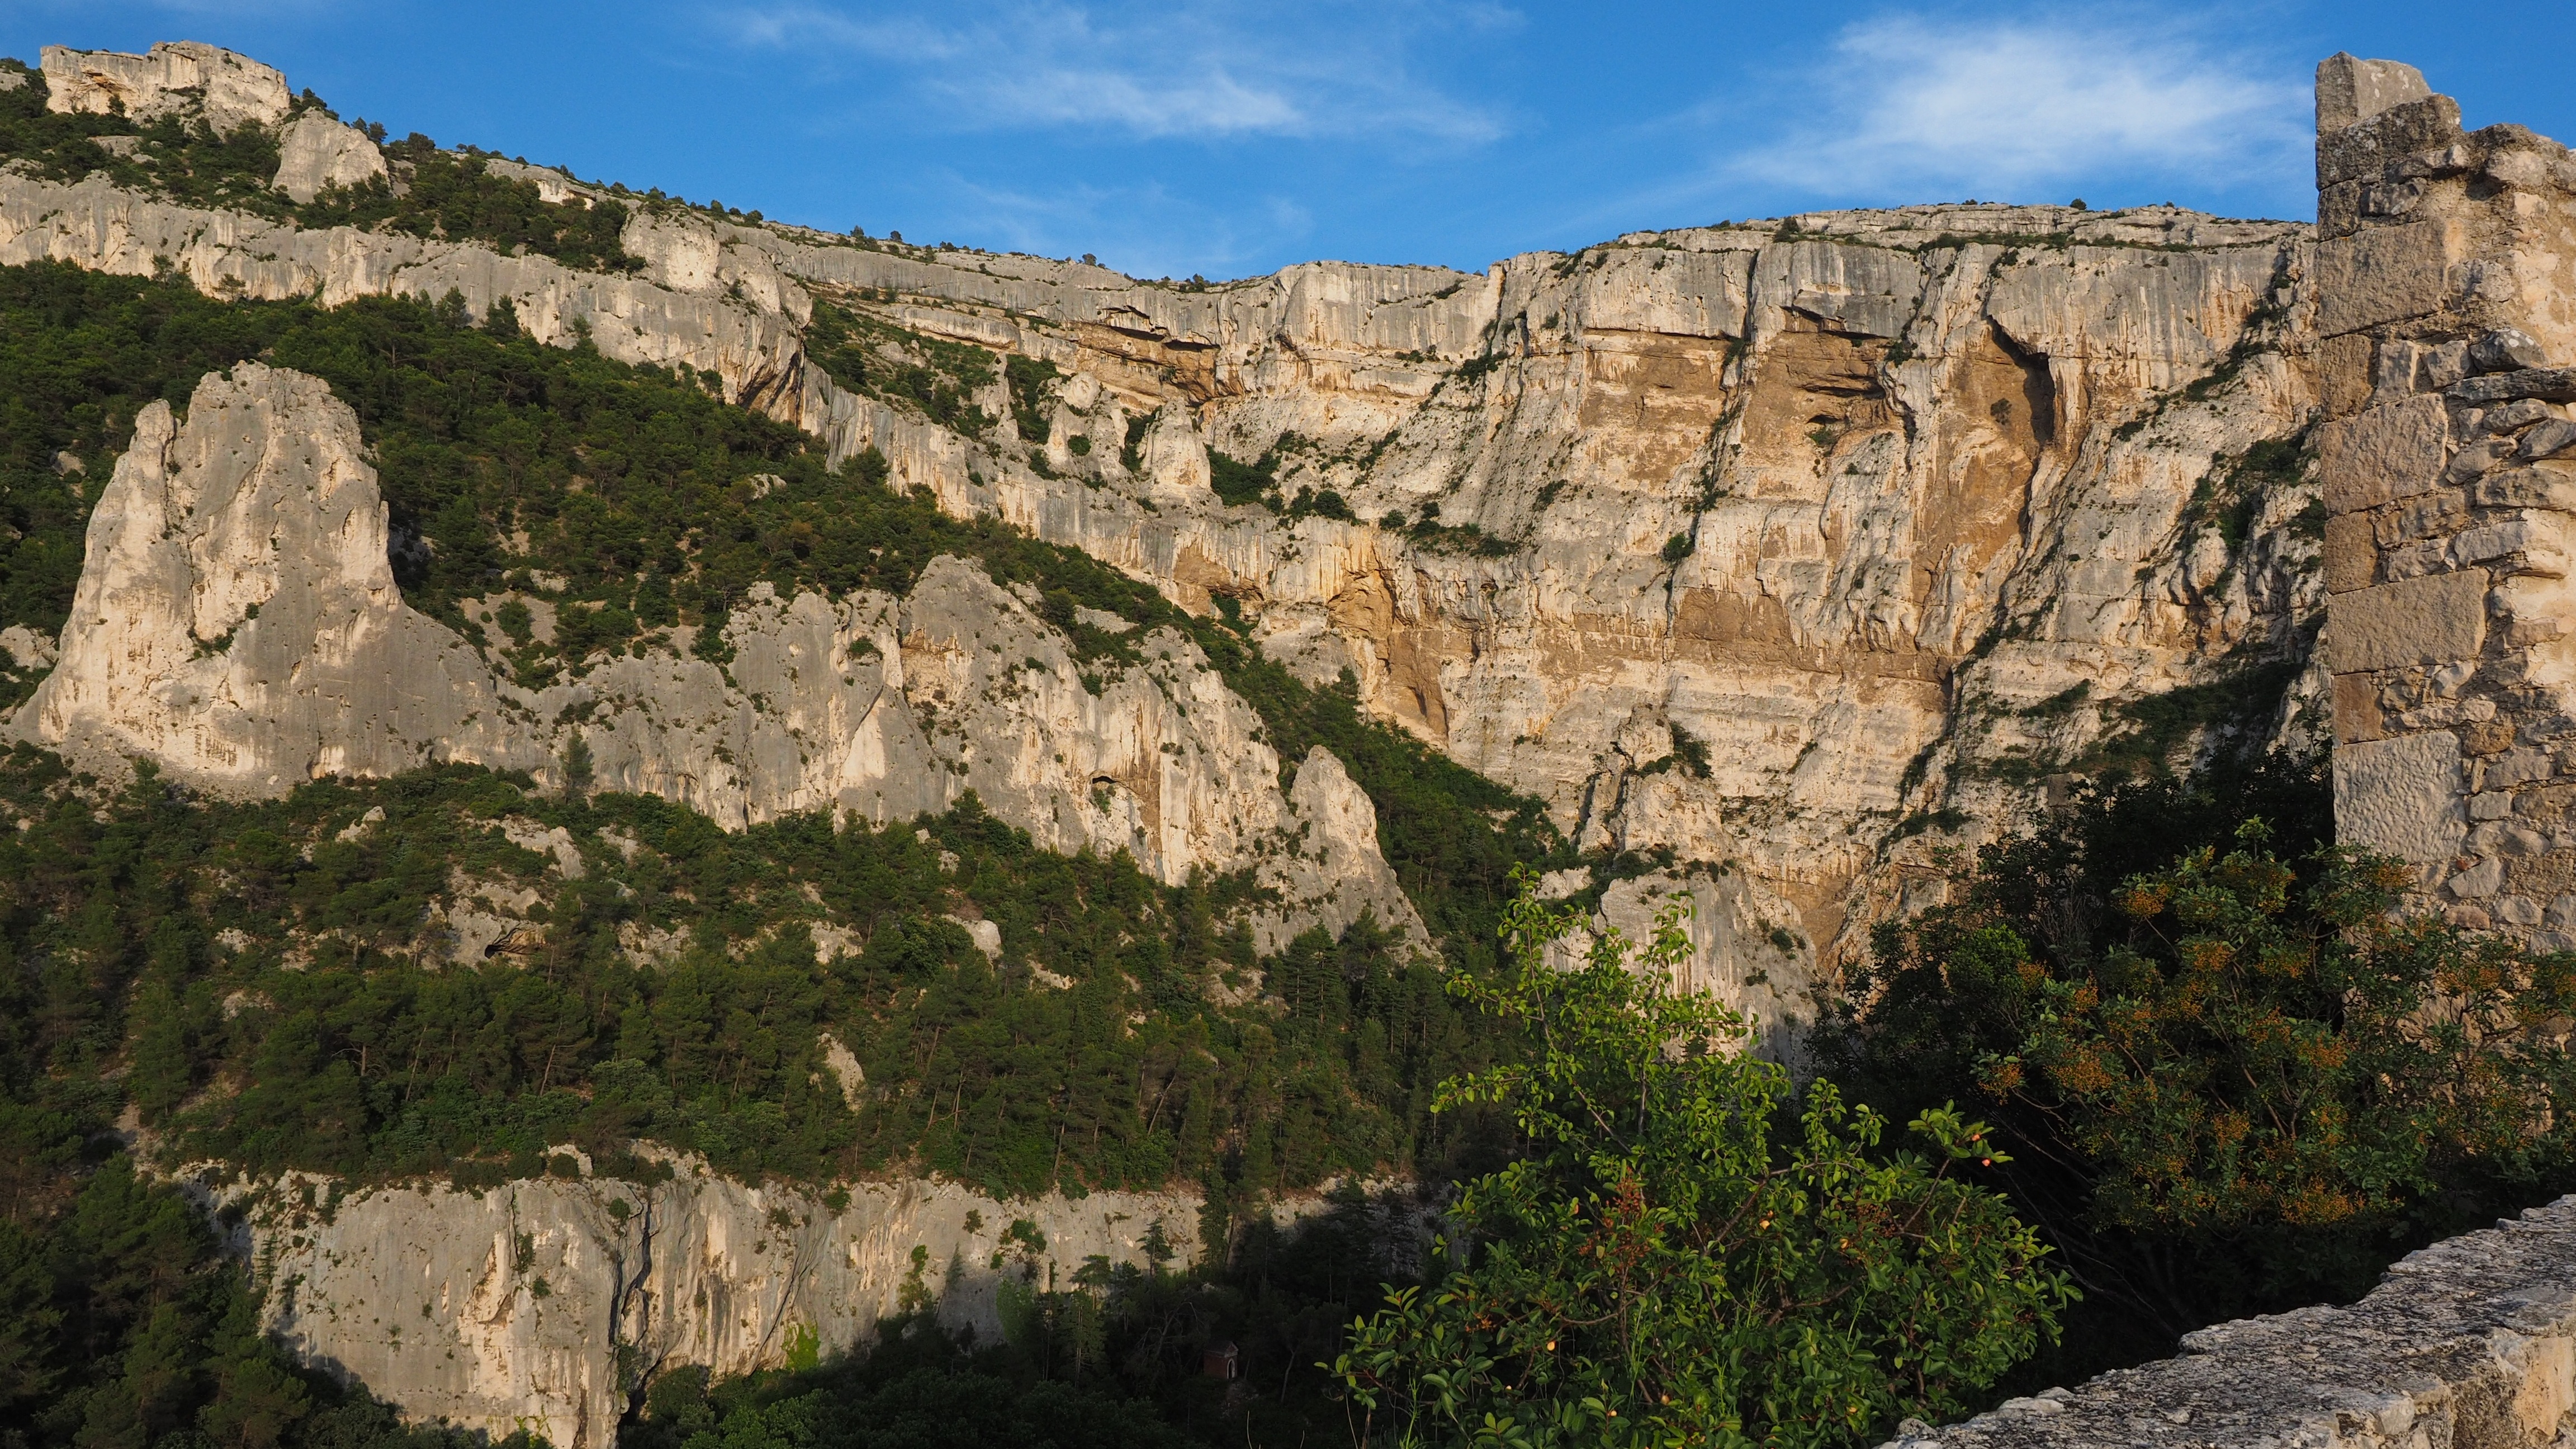
rock, mountain, trail, valley, formation, cliff, france, park, castle, gorge, canyon, ruin, terrain, national park, geology, badlands, ravine, plateau, escarpment, provence, wadi, landform, burgruine, fontaine de vaucluse, karst area, karst landscape, ruin of philippe de cabassolle, castle of philippe de cabassolle, geographical feature